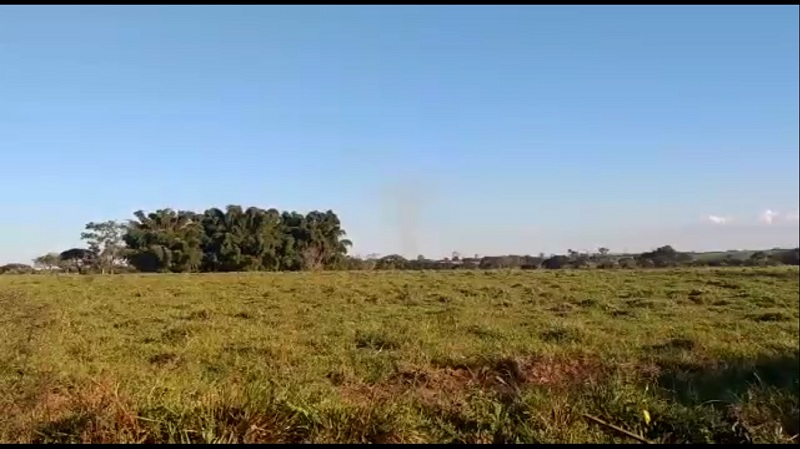
Fire: no
Smoke: yes